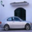
Label: automobile